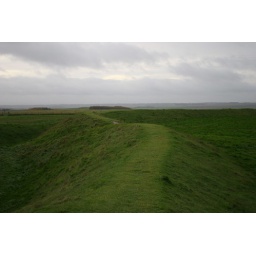
near site of uffington castle- white horse hill